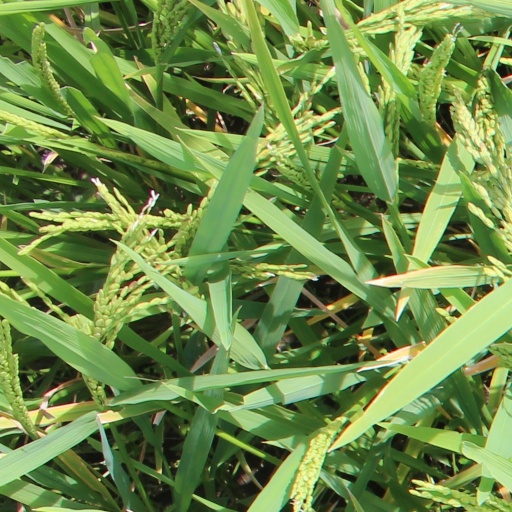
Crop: rice